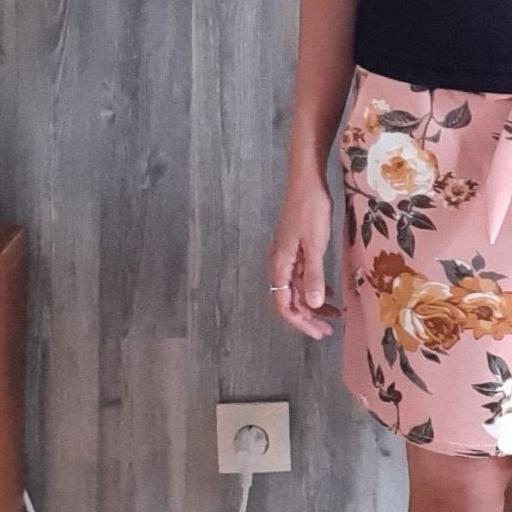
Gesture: no_gesture